Central Berkshire Regional School District

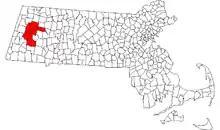
District map

The Central Berkshire Regional School District is the largest school district (by area) in the state of Massachusetts, covering over 214 square miles. It serves seven towns, six in central Berkshire County, Massachusetts; Becket, Dalton, Hinsdale, Peru, Washington, and Windsor; the seventh is the town of Cummington in Hampshire County, Massachusetts . The district has 3 elementary schools: Becket-Washington School (servicing the towns of Becket and Washington), Craneville (servicing the towns of Cummington, Dalton and Windsor), and Kittredge (servicing the towns of Hinsdale and Peru). The district has a regional Middle School (Nessacus) and High School (Wahconah) which are both are located in Dalton and service the entire district. As of the 2006–2007 school year, the district had 2,144 pupils enrolled in grades K-12.